John Hayes (Tasmanian politician)

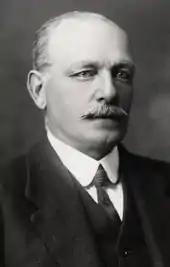
Hayes c. 1913

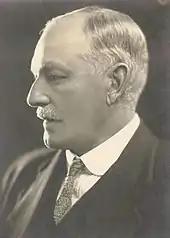
Hayes c. 1925, photograph by Jack Cato

Hayes was elected president of the North-Eastern Agricultural and Pastoral Association in 1911 and secretary of the Scottsdale Board of Agriculture in 1912. He was elected to the Tasmanian House of Assembly at the 1913 state election, running as a Liberal in Bass with the support of the farming community. In September 1915, Hayes was elected deputy leader of the opposition under Walter Lee. The Liberals formed a government after the 1916 state election, and subsequently adopted the name of the federal Nationalist Party formed after the Australian Labor Party split of 1916.